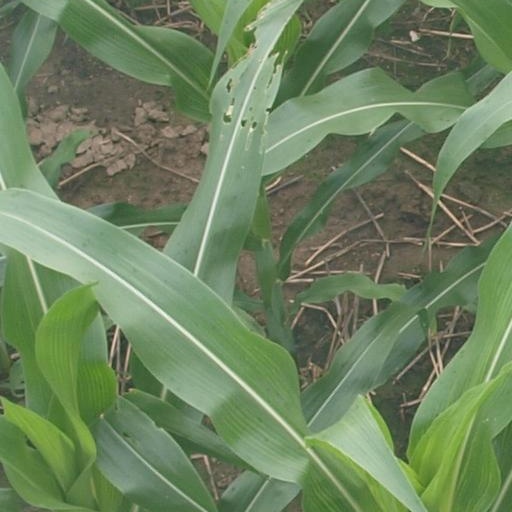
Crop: maize; corn